Pierre Bodard

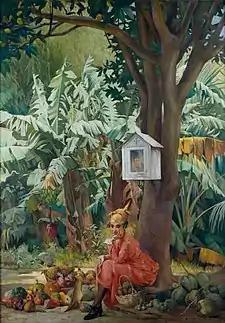
Tropical Flora

Pierre Bodard (15 April 1881, Bordeaux - 18 June 1937, Paris) was a French painter, best known for his scenes depicting the West Indies.